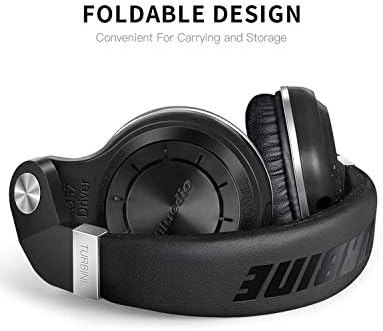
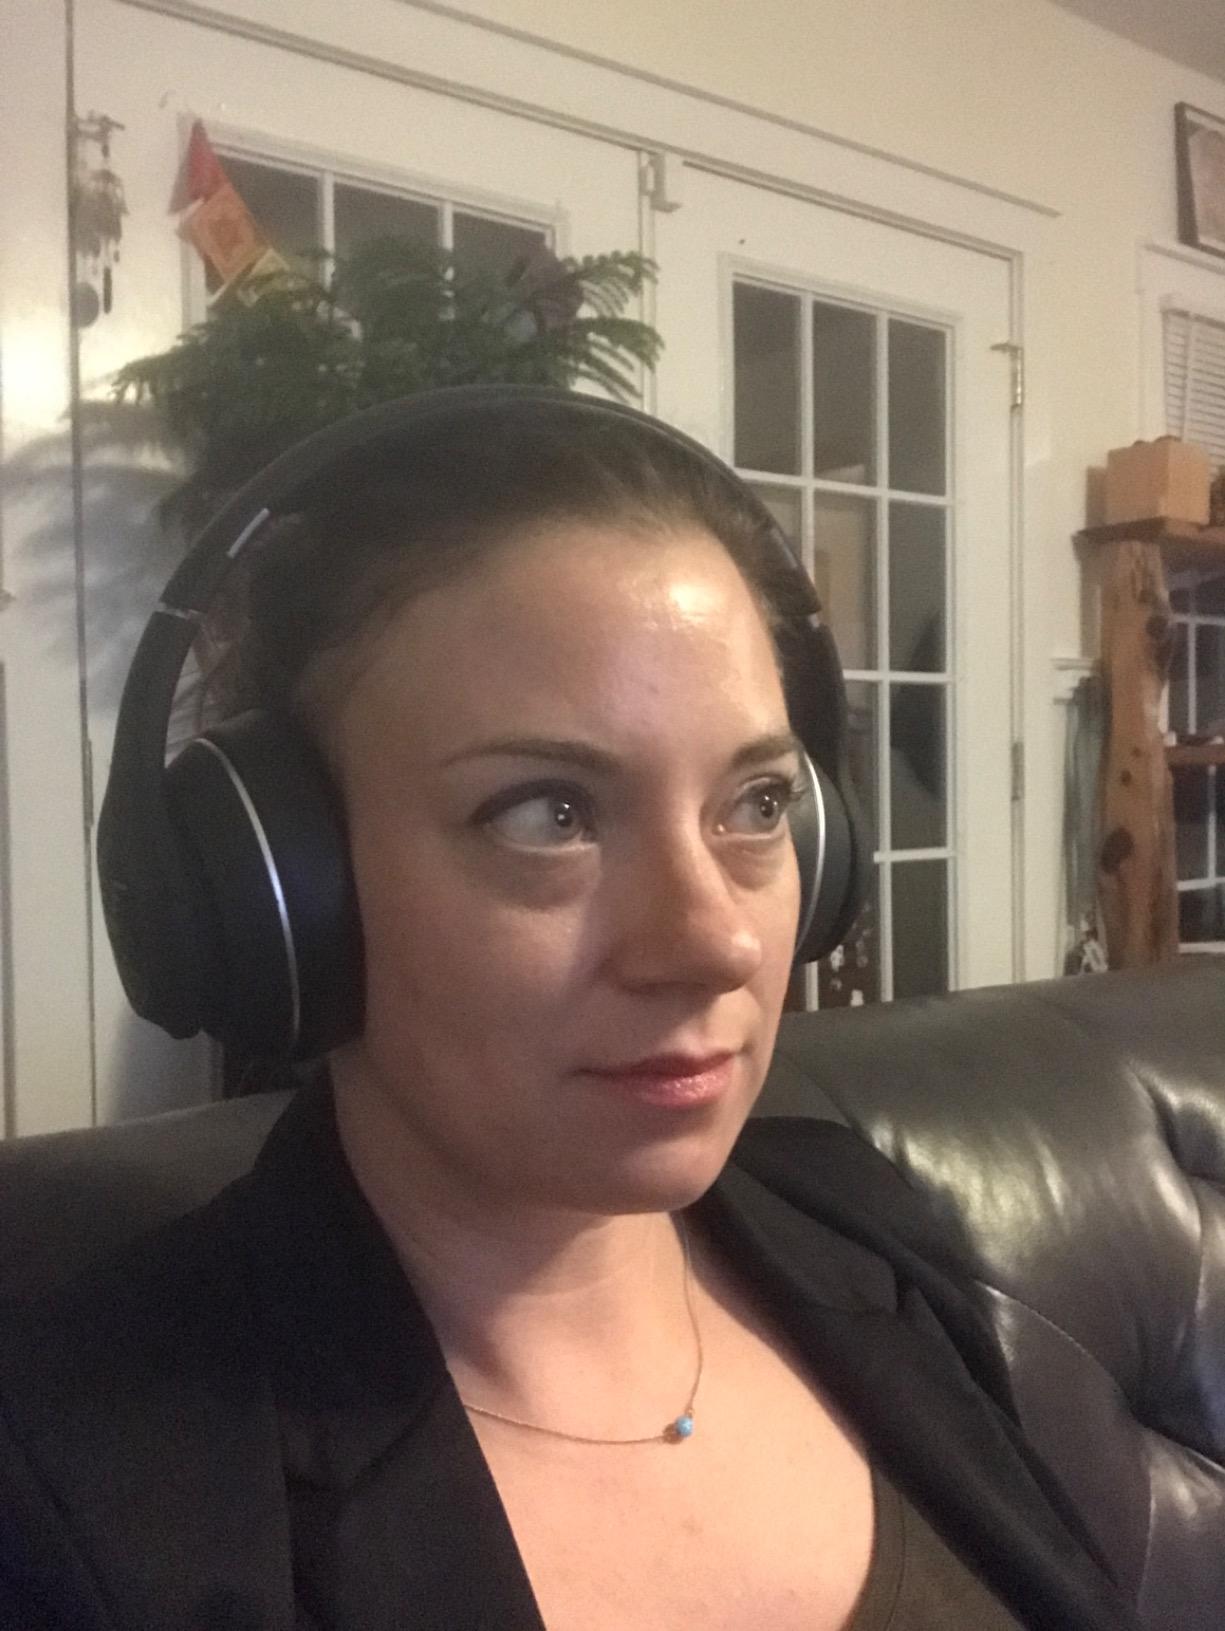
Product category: headphones
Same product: no